Steve Wynn

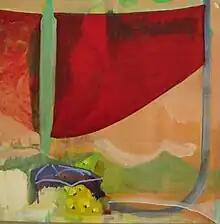
Wynn is a collector of fine art and has bought numerous works by artists such as Paul Cézanne, Paul Gauguin, Vincent van Gogh, Julian Hatton, Édouard Manet, Henri Matisse, Pablo Picasso, Andy Warhol, and Johannes Vermeer. "Close to the Wizard of Oz" by Julian Hatton.

On October 15, 1998, Wynn opened the even more opulent Bellagio, a $1.6 billion resort considered among the world's most spectacular hotels. The architect was Jon Jerde of The Jerde Partnerships, and construction was undertaken by Wynn's company Mirage Resorts, Inc. When built, the Bellagio was the most expensive hotel in the world. In front of the hotel are the Fountains of Bellagio—shooting fountains choreographed to music that "dance" on the hotel's 8.5-acre man-made lake—which are now considered Las Vegas landmarks. The Bellagio is credited with starting a new spree of luxurious developments in Las Vegas. Among these developments include The Venetian, Mandalay Bay, and Paris Las Vegas.